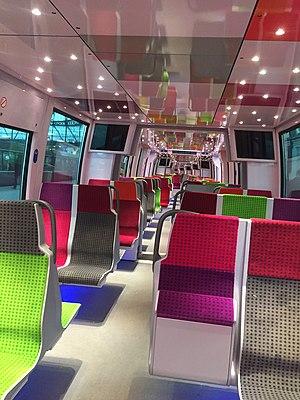
Intérieur Transilien